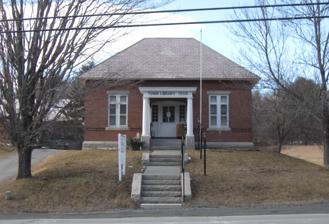
Building: Hanover Town Library
Country: United States of America
Year built: 1905
United States historic place Hanover Town Library U.S. National Register of Historic Places Show map of New Hampshire Show map of the United States Location 130 Etna Rd., Hanover, New Hampshire Coordinates 43°41′41″N 72°13′6″W / 43.69472°N 72.21833°W / 43.69472; -72.21833 Area less than one acre Built 1905 ( 1905 ) Architect Fletcher, Robert E. Architectural style Colonial Revival NRHP reference No. 97000371 Added to NRHP April 25, 1997 The Hanover Town Library , more commonly known as the Etna Library , is a historic library located at 130 Etna Road in Hanover, New Hampshire , United States. It primarily serves the Etna section of the town; the Classical Revival building it occupies was the first purpose-built library building in the town, and is listed on the National Register of Historic Places . It is a modest brick building, designed by Dartmouth College professor Robert E. Fletcher and built in 1905. Description and history The Etna Library is located in the village of Etna in eastern Hanover, on the north side of Etna Road near King Road. It is a single-story masonry structure, built of red brick with granite trim and covered by a hip roof.  Its main facade is three bays wide, with paired narrow sash windows on either side of the center entrance. Each sash window is topped by a transom window, and the paired windows have rough-cut stone lintels and sills. The entrance is sheltered by a projecting portico, which has round Tuscan columns supporting a corniced entablature. The original entrance is a single door, set in a large segmented-arch opening with flanking double-width sidelight windows. The building has a rear projection that was originally designed to house a vault for town documents. Hanover's first lending library, a private endeavor, was established in 1801, and it (and later similar organizations) were based in the centrally located Etna village through the 19th century. In 1898, the town voted to establish a public library, which was seeded with these earlier collections. In March 1905, the town appropriated funds for the construction of a building, which was completed later that year. It was designed by Robert E. Fletcher, a Dartmouth College professor of engineering. In 2013–2014, the land surrounding the library was purchased by the Town of Hanover. An addition to the back of the library building and a parking lot next to the library was also built at this time. The Etna Library shares a library catalog and a library card with reciprocal borrowing privileges with Hanover's other library, The Howe Library, but is otherwise a completely separate institution. The Etna Library is the official public library for the town of Hanover and is governed by three ballot-elected Trustees who serve three-year terms. See also National Register of Historic Places listings in Grafton County, New Hampshire References